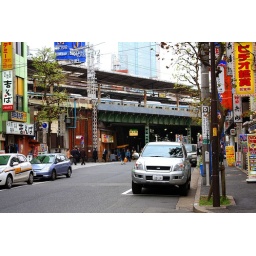
around Kanda Station. 17-Apr-2009. Kanda Station was once the nearest railroad station to the house where I used to live.